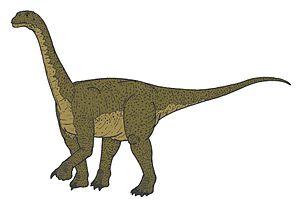
Edward Drinker Cope est un naturaliste américain, un biologiste et un paléontologue. Spécialiste des vertébrés, adversaire acharné d'Othniel Charles Marsh, il a découvert un grand nombre de nouveaux genres et d'espèces actuels et fossiles.